Kishkindha

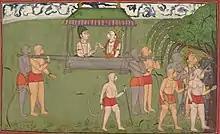
Sugriva and Lakshmana confer with a vanara escort

Sahadeva's conflict with the kings of Kishkindha is mentioned in the Mahabharata: